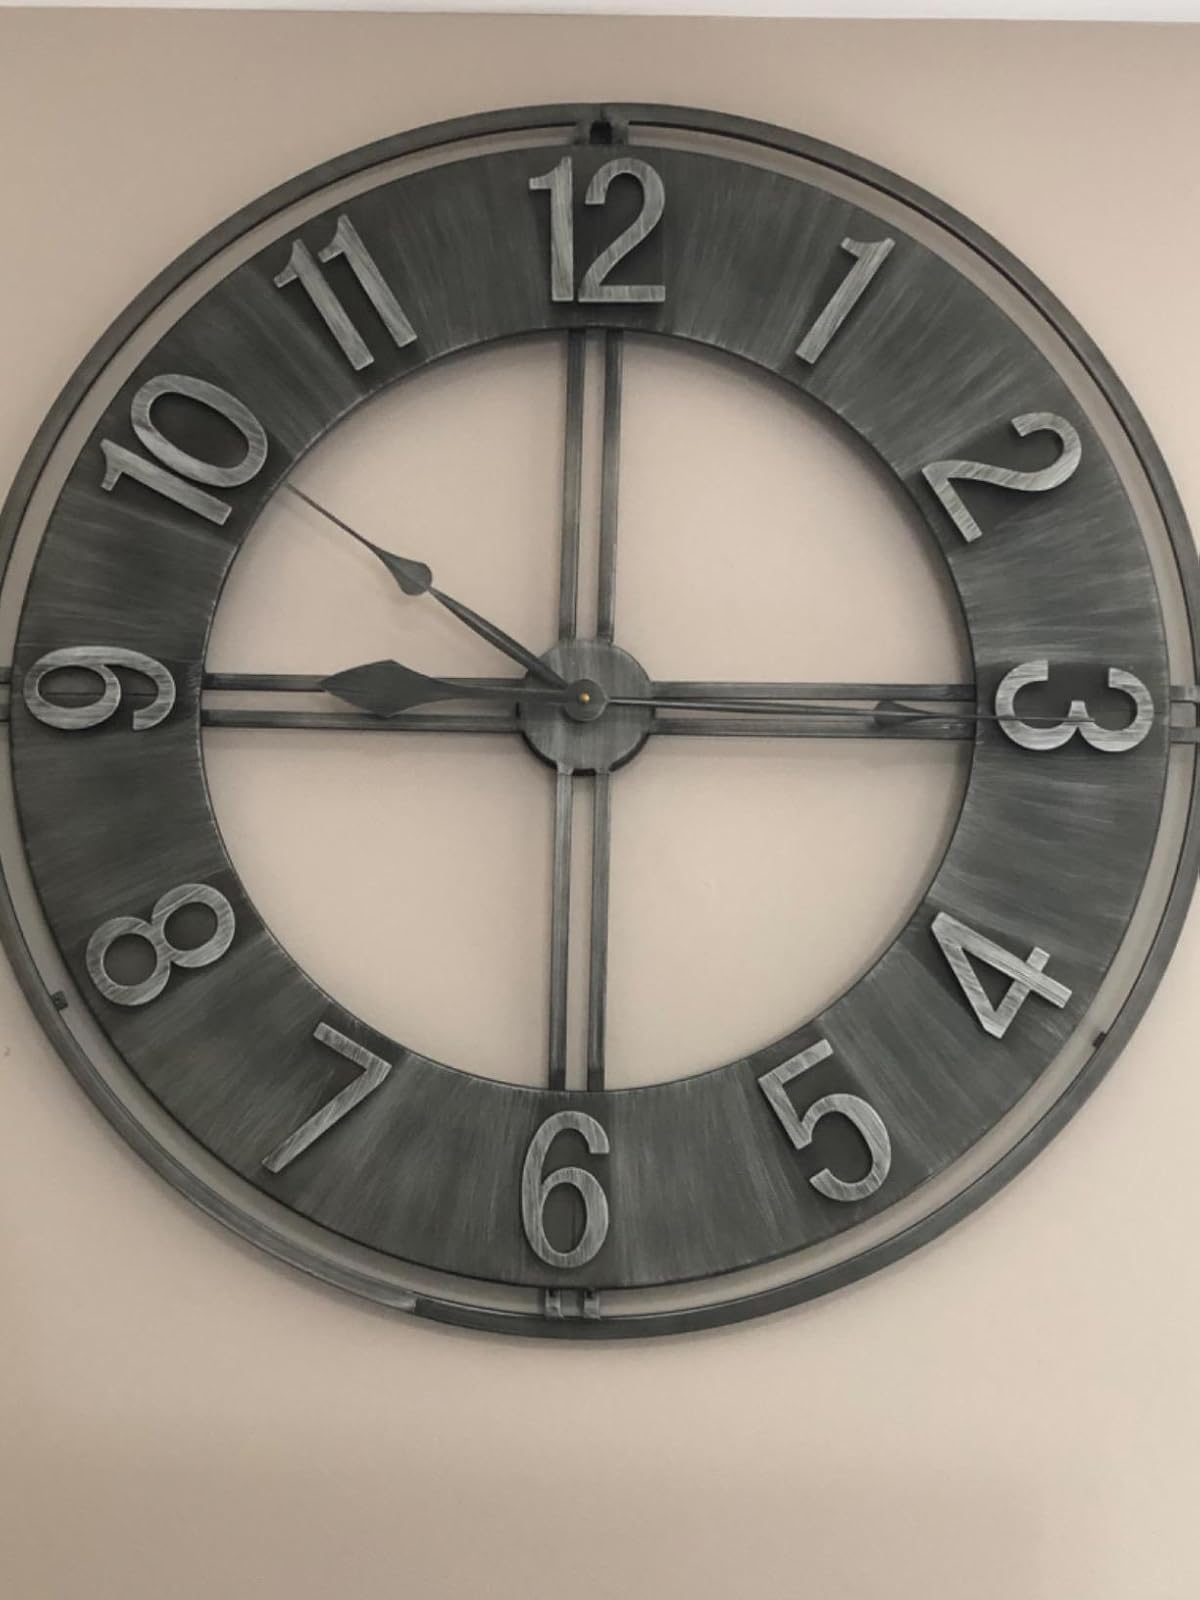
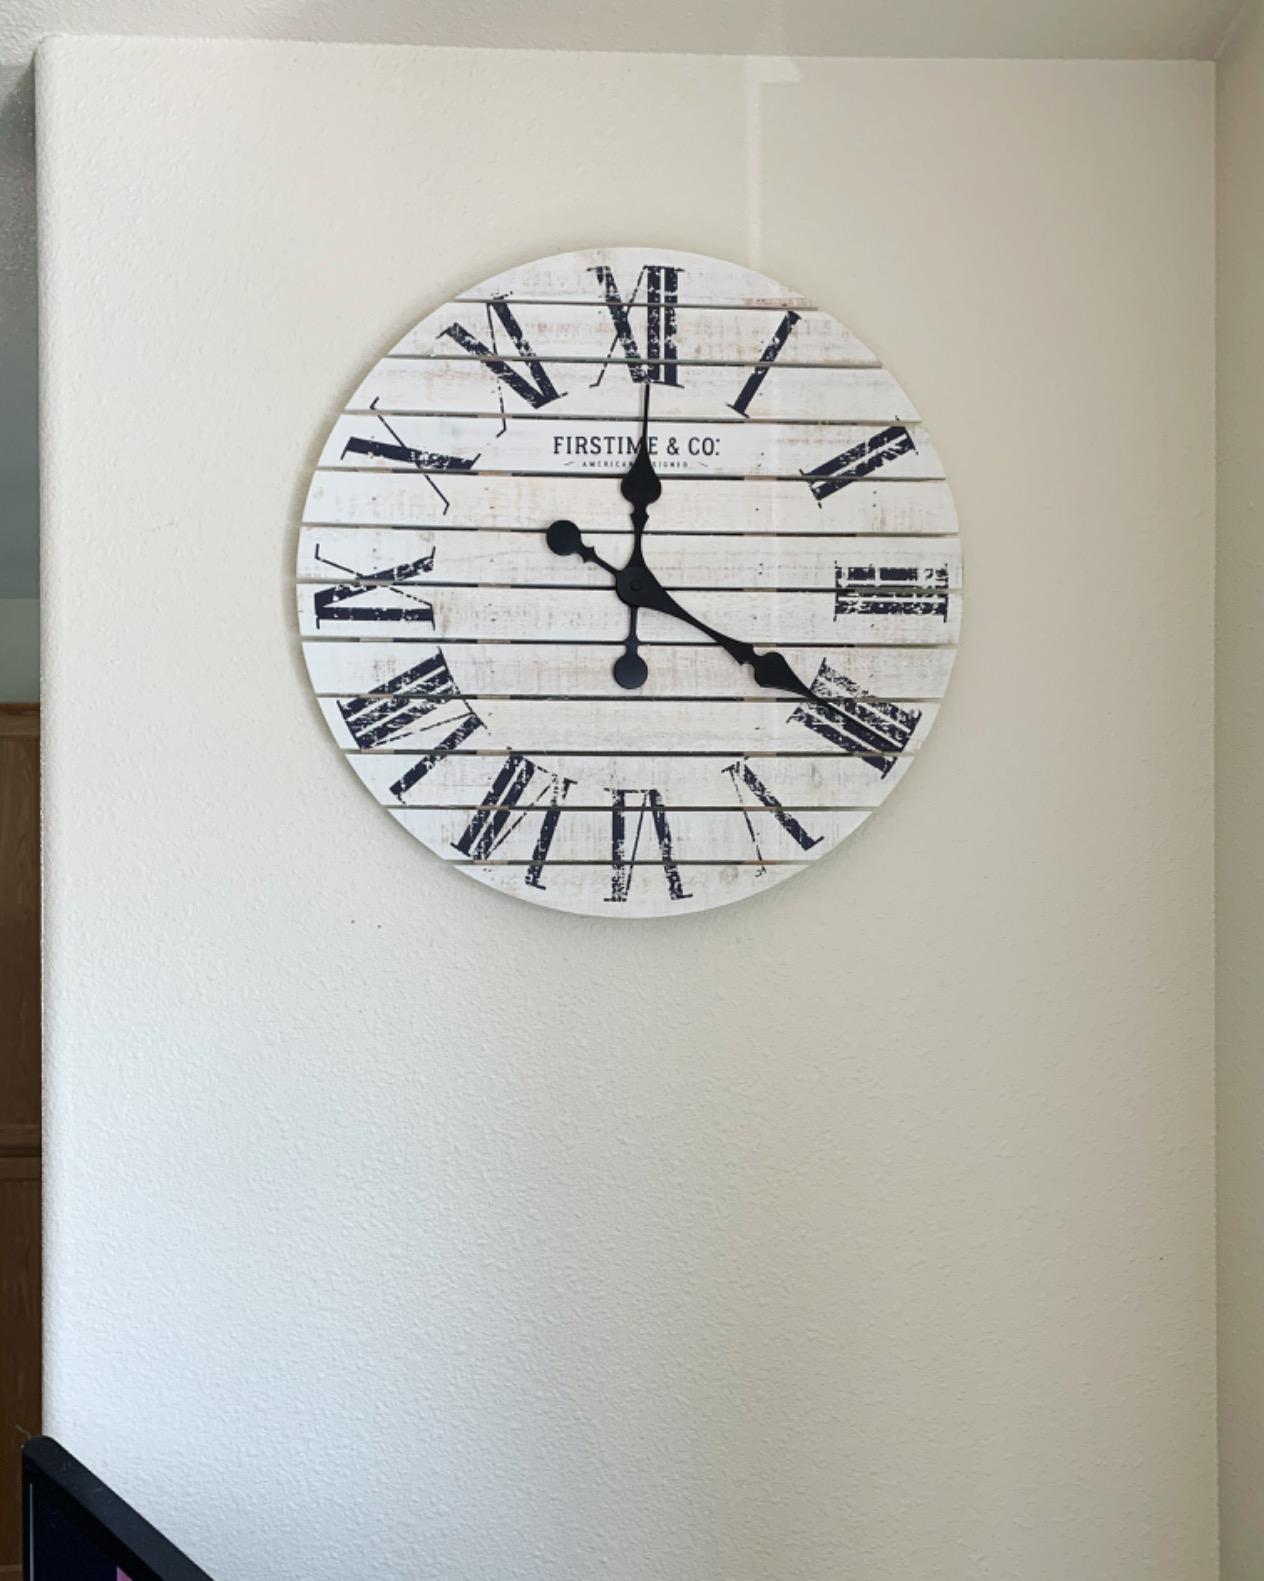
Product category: clock
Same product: no